Elsie Lincoln Benedict

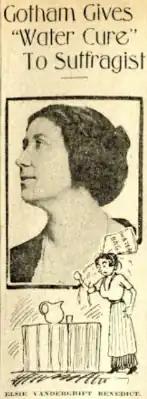
Elsie exclaimed, "You can't dampen my enthusiasm in that way."

During World War I, Elsie reiterated the suffragists' commitment to national service while continuing to advocate for women's voting rights. As reported by The Rocky Mountain News in 1917, Elsie emphasized the suffragists' dual role as both contributors to the war effort and relentless campaigners for suffrage. She highlighted their determination to be "good soldiers" for their country, while simultaneously demanding the vote for women in non-suffrage states. This strategic approach, which involved proving their worth as national contributors, was central to the suffrage movement's tactics during the war. Elsie also noted the significant financial support from Miriam Leslie's $500,000 bequest to the suffrage cause, underlining the movement's preparedness for the upcoming campaigns.